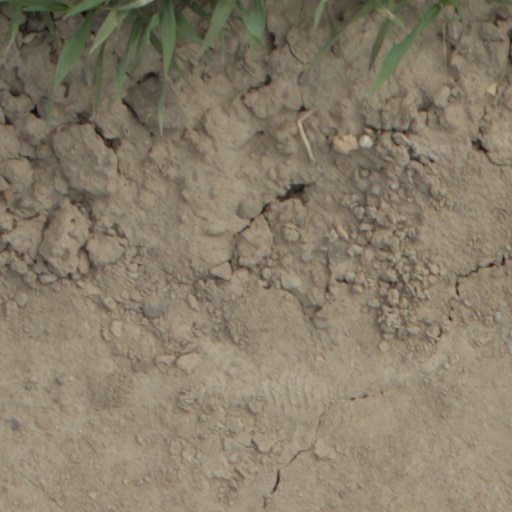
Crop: wheat